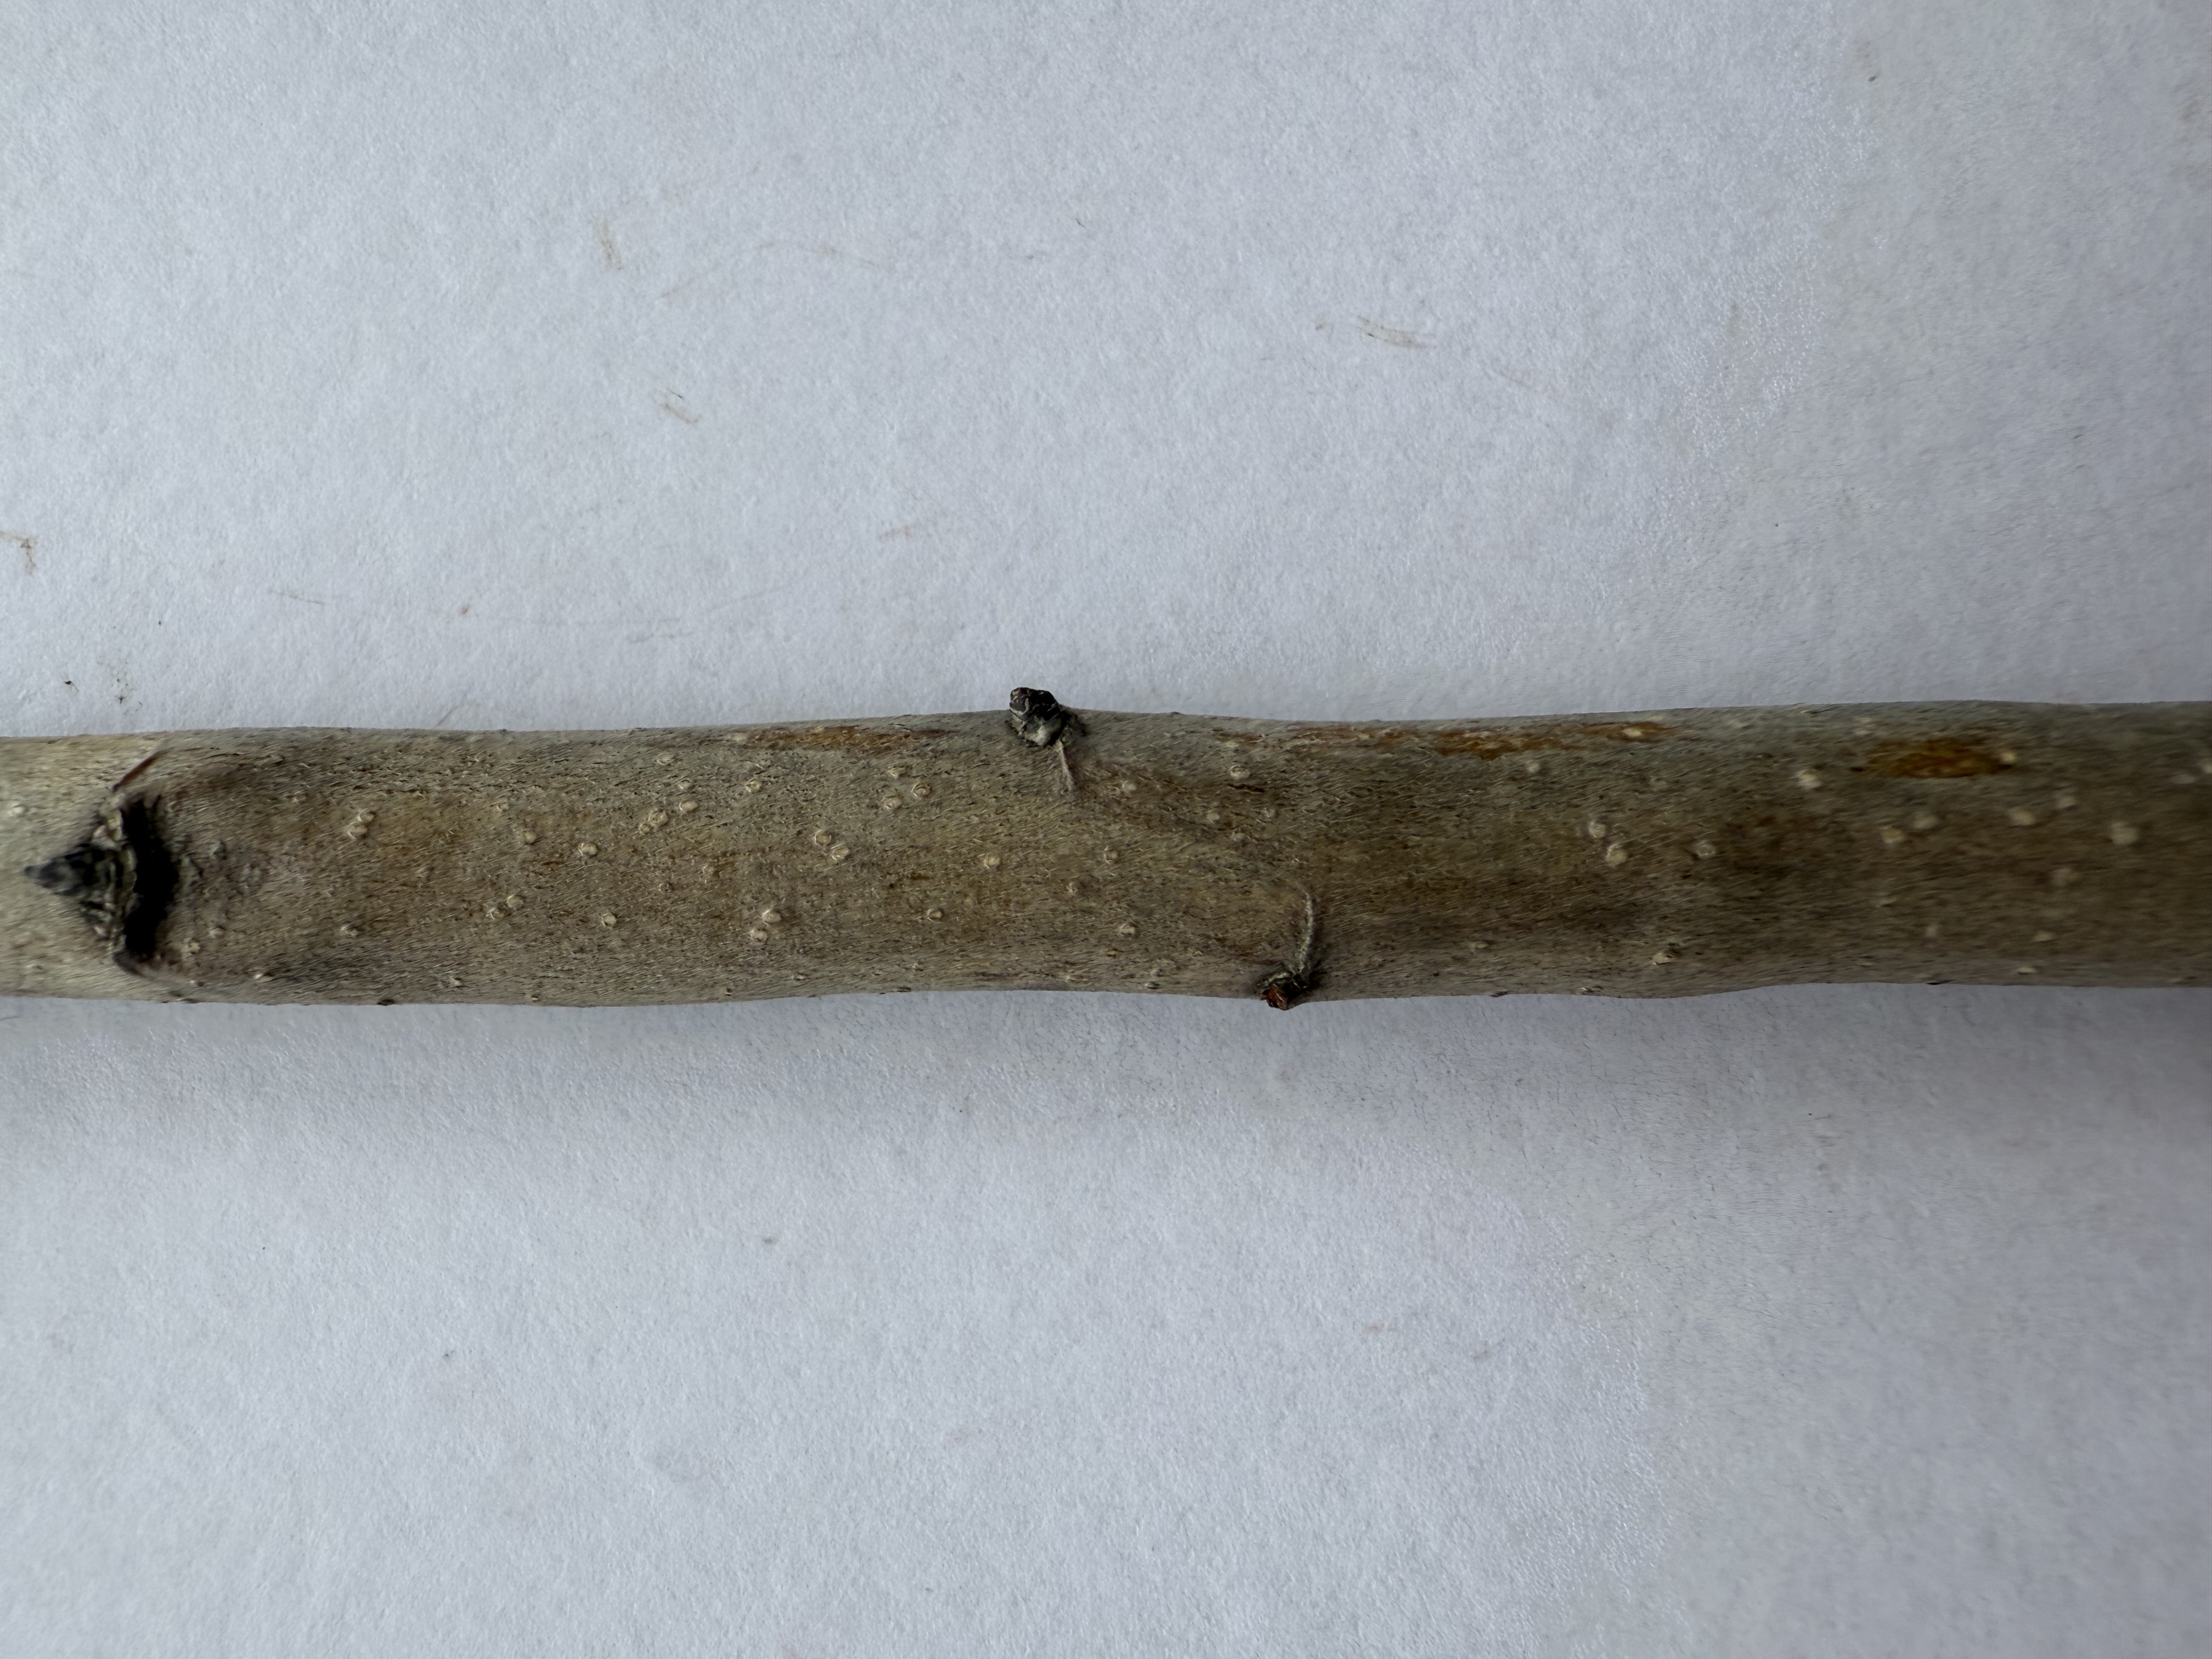
Variety: Medlar